BelKA

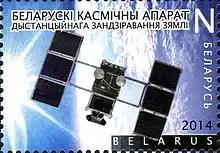
Belarusian Space Apparatus

The second launch was successful. It was launched together with the Russian satellite on the Soyuz-FG/Fregat launch vehicle from the Baikonur Cosmodrome on July 22, 2012, after a long delay. Belarus put the blame for the delay onto British software. It was planned to be operational until the end of 2021.